João Roberto Marinho

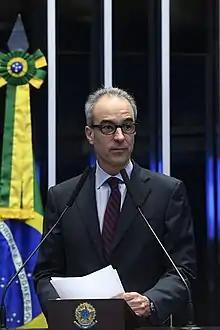
João Roberto Marinho (2007)

João Roberto Marinho (Rio de Janeiro, September 16, 1953) is a Brazilian businessman, chairman of the Editorial Board and vice president of the Globo Organizations. He is the third of four children of the deceased Brazilian tycoon Roberto Marinho (3 December 1904 – 6 August 2003).